Battle of Mosul (2016–2017)

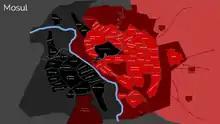
The battle situation on 17 January 2017

Twenty airstrikes by the US-led coalition were heard on the morning of 6 December, following an assault on the city's strategic main (old) bridge that was held by ISIL. In the overnight hours, ISIL launched a counter-attack in the southeastern area of Mosul, near al-Salam. On the same day, the PMU stated that it had captured the southern section of Tal Abta. Following the overnight ISIL attack, Iraqi forces continued to secure the al-Salam area on 7 December, capturing al-Salam hospital. However, ISIL recaptured the hospital after a counter-attack, which destroyed or disabled 20 Iraqi vehicles. On 9 December, Iraqi Joint Operations Command announced that they had captured the three east Mosul districts of Saha, Adel, and Tahrir, adding that Iraqi forces had captured 27 districts of Mosul, with clashes ongoing in 4 districts. On 11 December, the CTS forces mentioned that they had the al-Nour neighborhood of east Mosul.